Tasmin Little

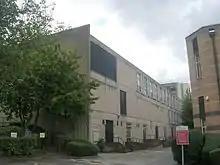
The Tasmin Little Music Centre at the University of Bradford

Little has been an exponent of the works of composer Frederick Delius throughout her career, and was the artistic director of "Delius Inspired", an eight-day festival held in Bradford in July 2006 celebrating his work which was broadcast on BBC Radio 3. She has also made a documentary about Delius for BBC Two.